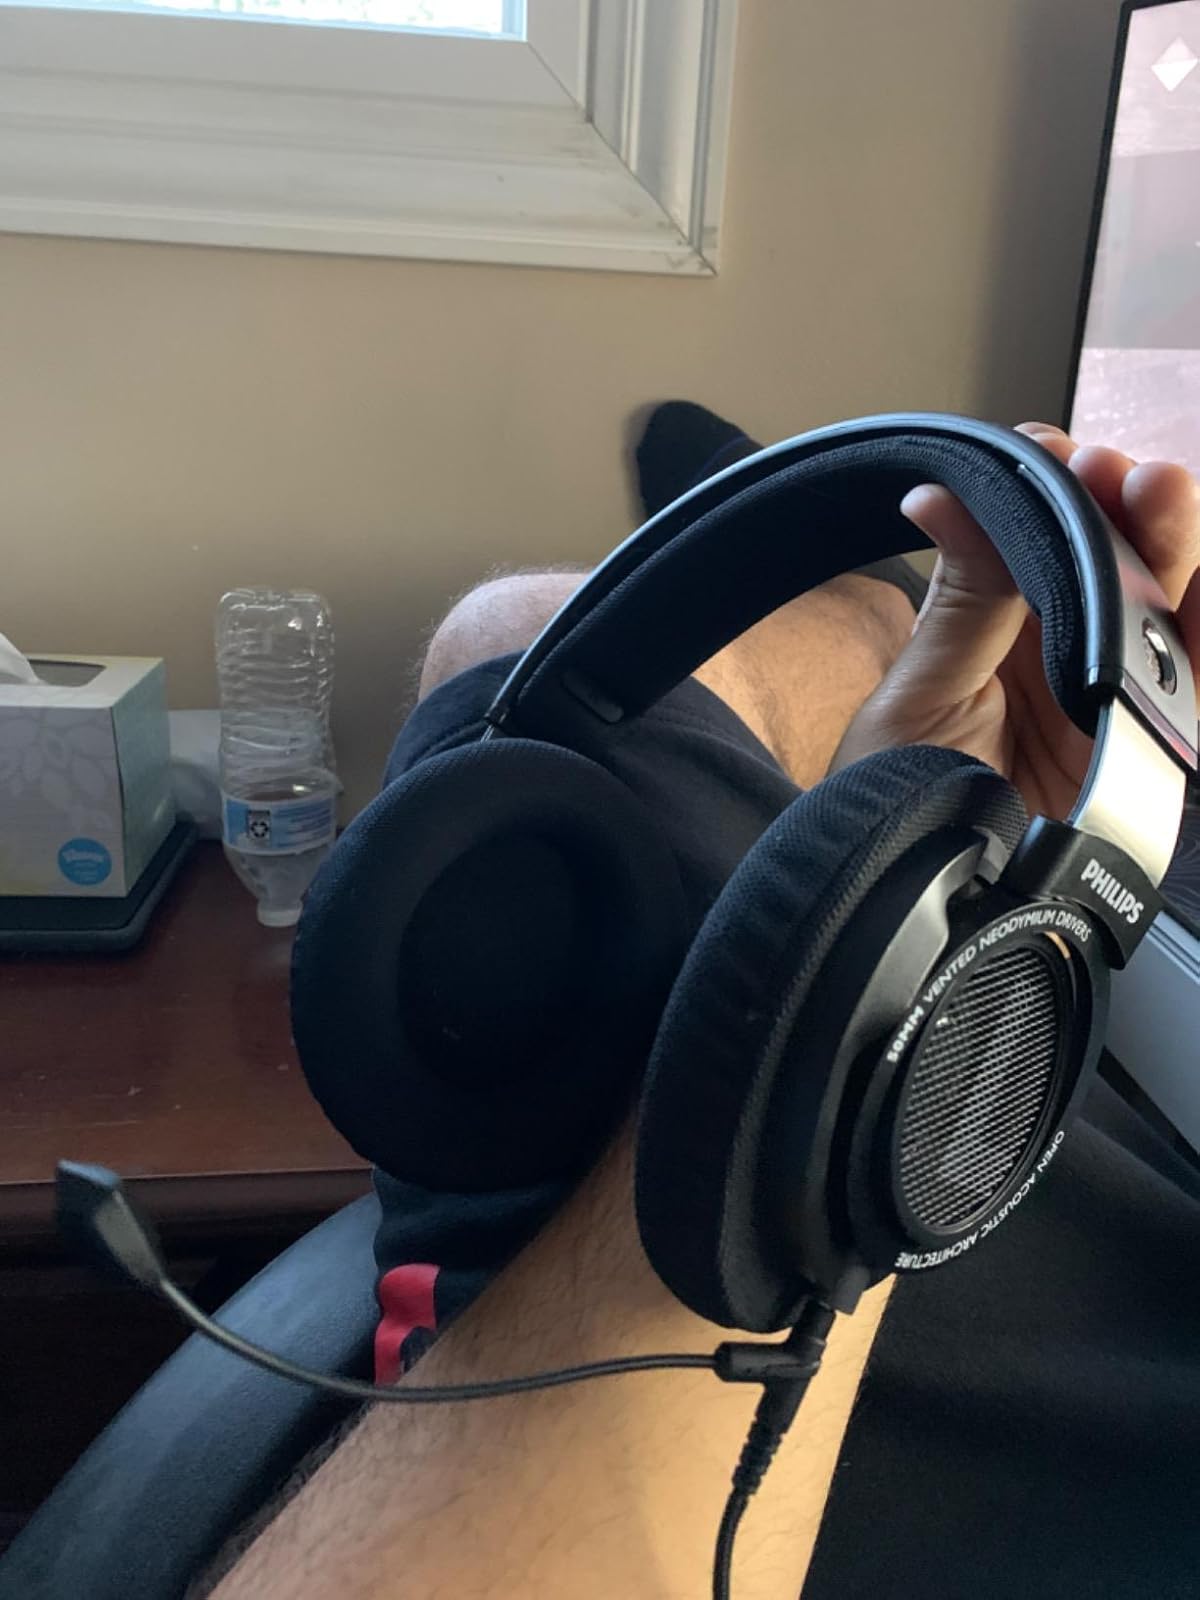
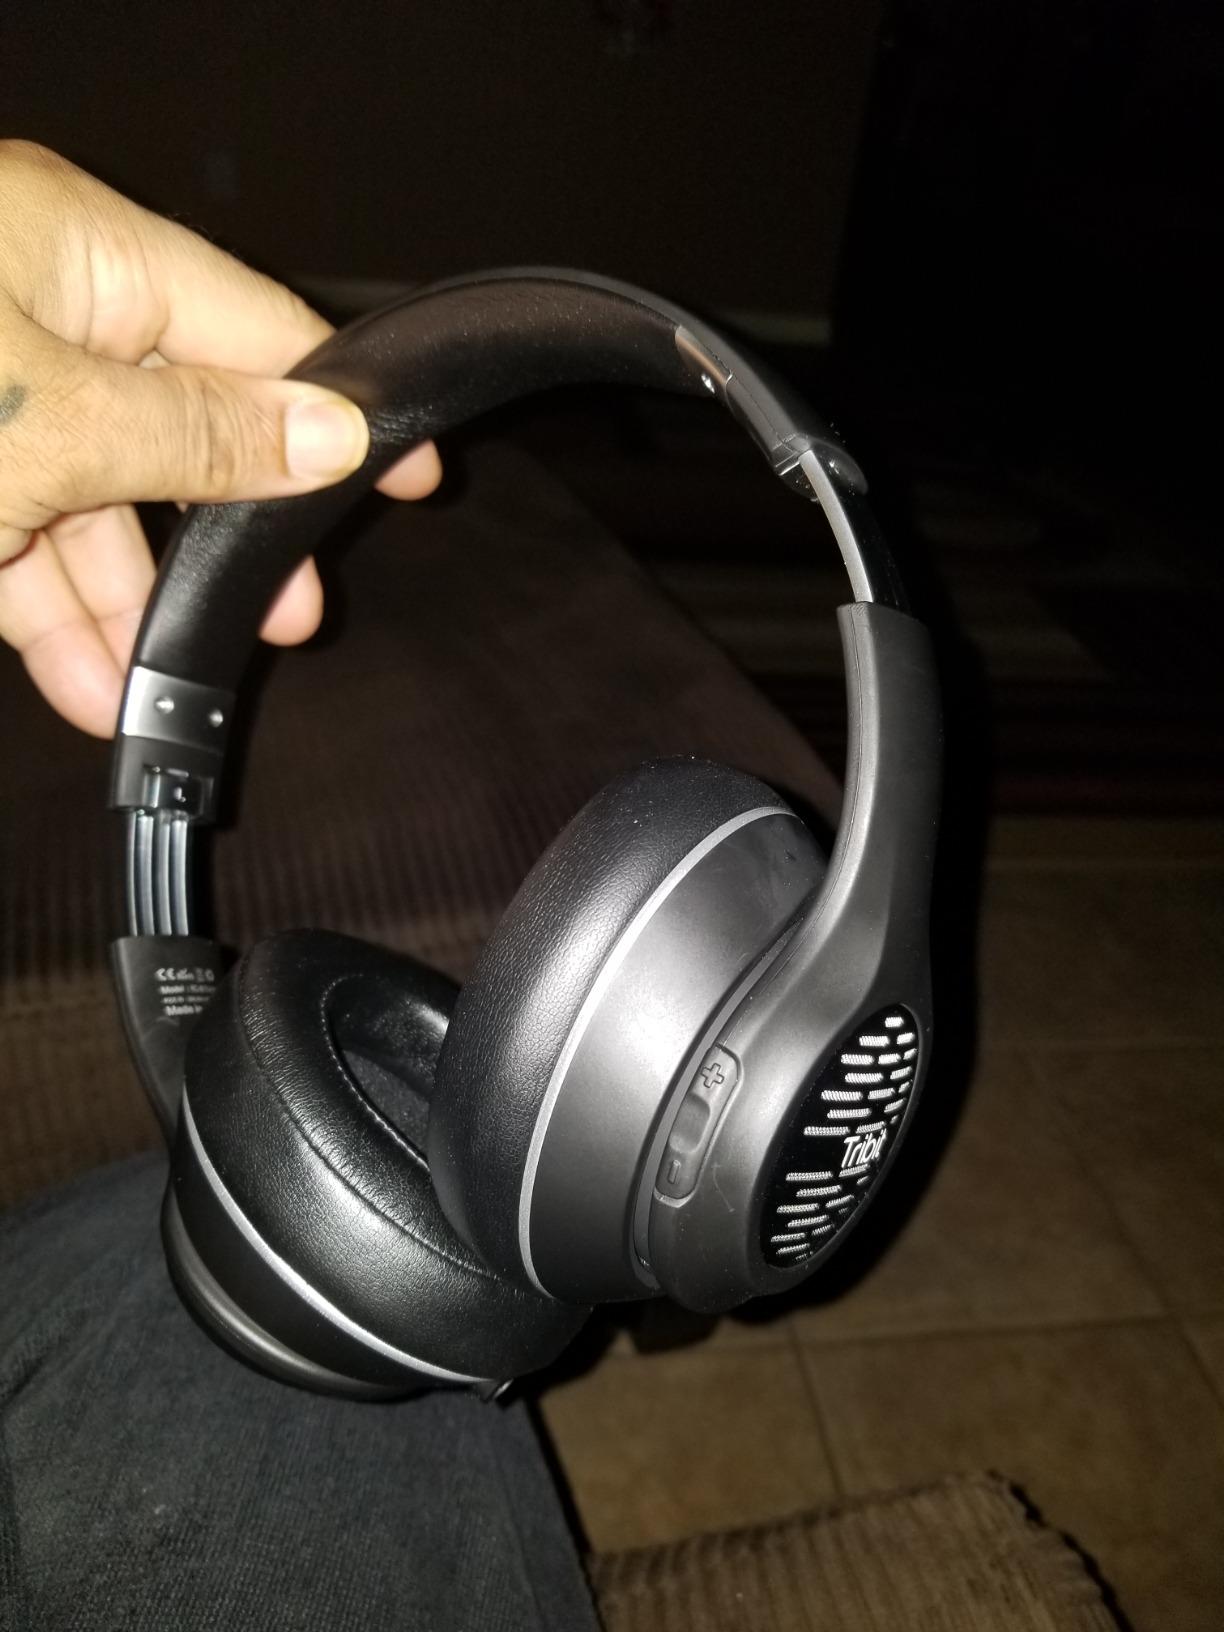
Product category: headphones
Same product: no